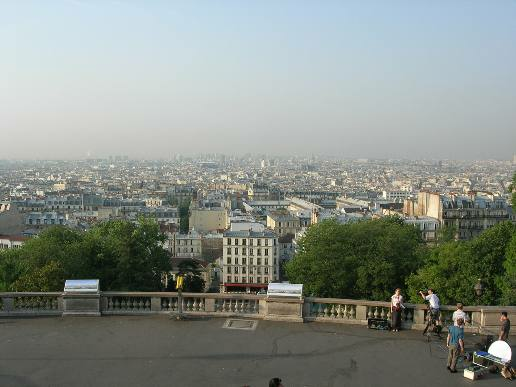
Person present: No